Norwegian armed forces in exile

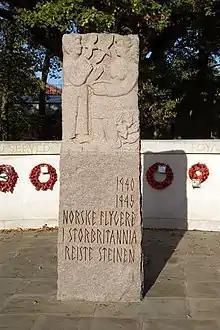
The Norwegian Flyers Memorial at North Weald Airfield in Essex

Norwegian police troops, known as Rikspoliti, were recruited from refugees in Sweden during the war. They were funded by the Norwegian government in exile, and trained by the Swedish military. Originally intended to help maintain order in a post-war Norway, 1,442 were flown in early to assist in the Liberation of Finnmark.